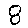
Label: 8